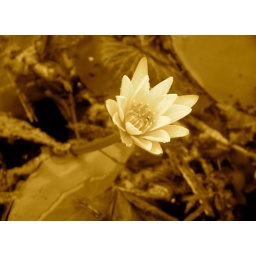
First time we've spotted this plant at any of our sampling stations in WCA-2A.